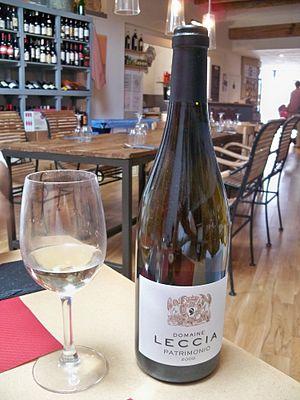
Bouteille de Vin de Patrimonio, Corse
Le patrimonio est un vin d'appellation d'origine contrôlée produit autour du golfe de Saint-Florent, dans le département de la Haute-Corse.